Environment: real
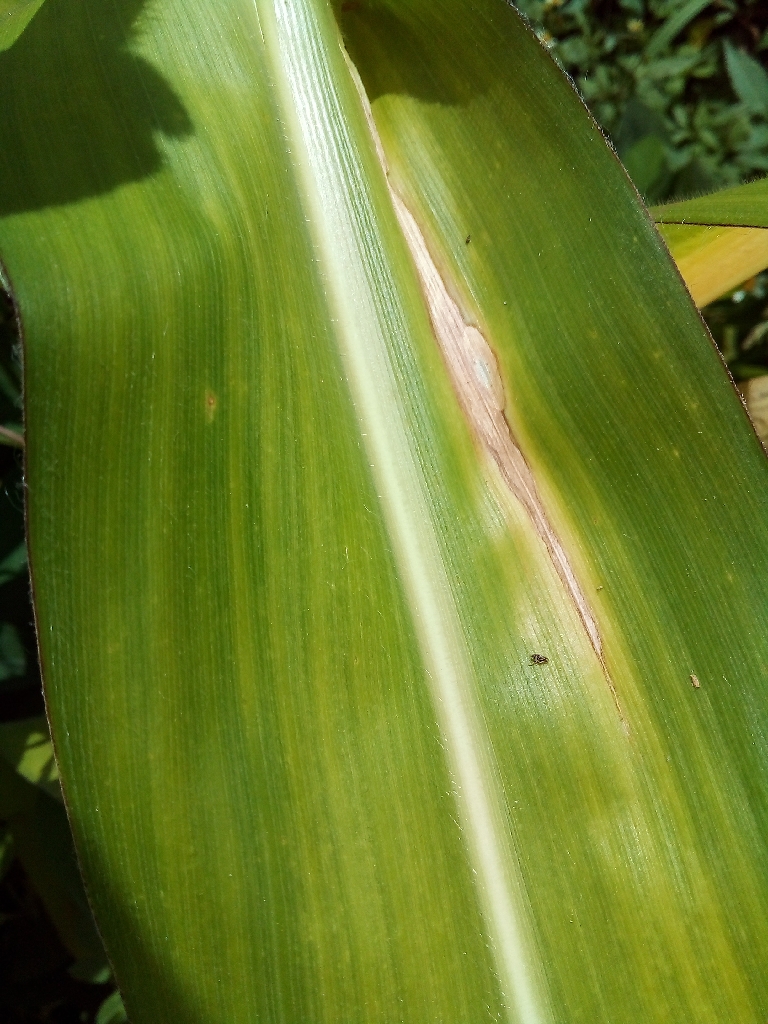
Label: northern_corn_leaf_blight